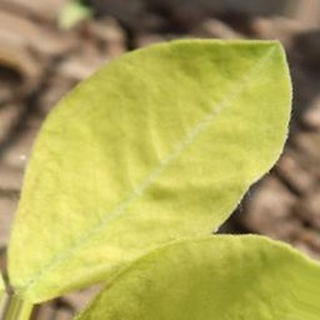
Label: groundnut_nutrition_deficiency